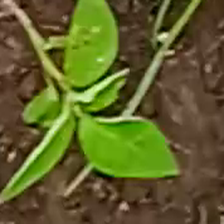
Weed species: Moti_dudhi(Euphorbia_geneculata_L)